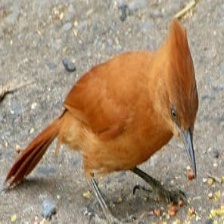
Species: CAATINGA CACHOLOTE
Scientific name: PSEUDOSEISURA CRISTAT